John Monro (physician)

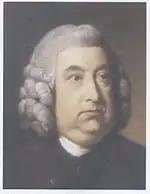

John Monro (16 November 1716 – 27 December 1791) was a physician specializing in the treatment of madness at Bethlem Hospital in London, better known as Bedlam.